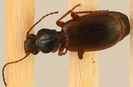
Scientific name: Cymindis neglecta
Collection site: Bartlett Experimental Forest NEON (BART), plot BART_031